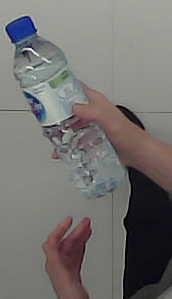
Product: nestle_water